Finances of the Islamic State – Khorasan Province

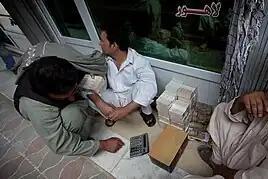
Hawala market in Kabul, Afghanistan

Details of ISIS-Core's funding support to ISIS-K following the August 2021 withdrawal of NATO forces remain publicly unclear, however the U.S. Defense Intelligence Agency (DIA) and Department of the Treasury have provided characterizations, estimates, and updates regarding the financial support. According to the Department of the Treasury, the most revealing source on ISIS-Core financial support, ISIS-Core continues to directly fund ISIS-K, a province it views as a viable region to increase operational, fundraising, recruitment, and attack capabilities.